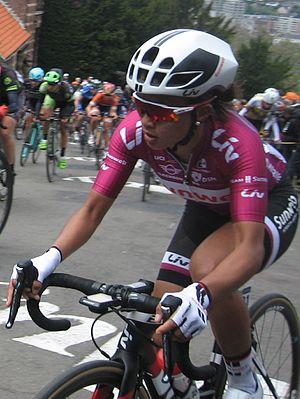
La saison 2017 de l'équipe cycliste féminine Sunweb est la septième de la formation. L'effectif se renforce significativement en 2017 avec les arrivées d'Ellen van Dijk, Lucinda Brand, Coryn Rivera, Liane Lippert et Juliette Labous. Au niveau des départs, Riejanne Markus, Sara Mustonen, Kyara Stijns et Carlee Taylor quittent l'équipe.
Coryn Rivera est une coureuse cycliste professionnelle américaine. Elle a des résultats exceptionnels durant sa jeunesse avec 68 titres de championne des États-Unis toutes disciplines confondues. Chez les élites, elle se révèle véritablement en 2017 avec des victoires sur le Trofeo Alfredo Binda, RideLondon-Classique et surtout le Tour des Flandres. En 2018, elle devient championne des États-Unis sur route et remporte The Women's Tour. C'est une sprinteuse légère, capable d'obtenir de bons résultats sur des parcours difficiles.